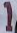
Number: 1